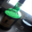
Label: bottle